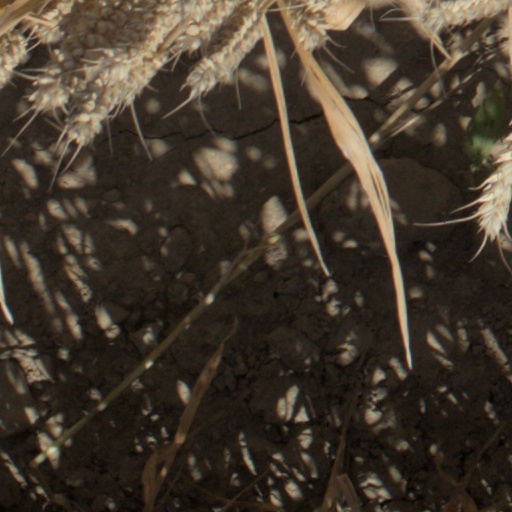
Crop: wheat